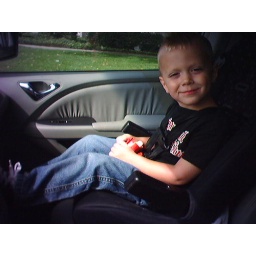
I took my son on a special father &amp;amp; son road trip to go over the St.Thomas Bridge